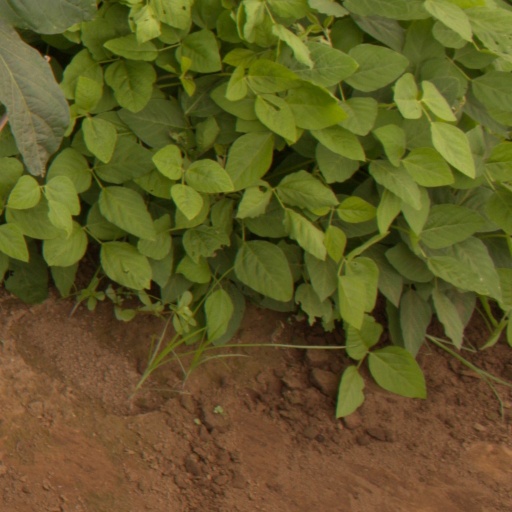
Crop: soybean